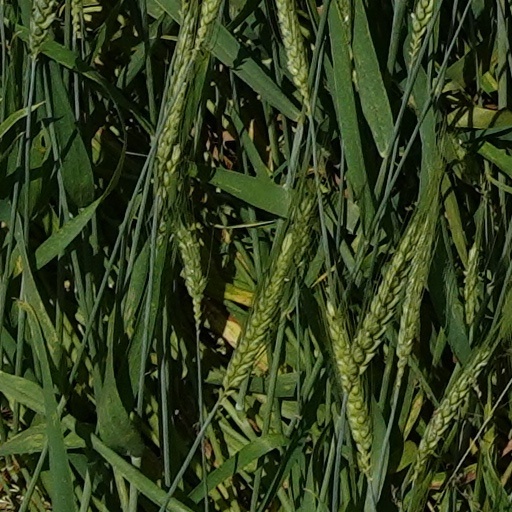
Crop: wheat